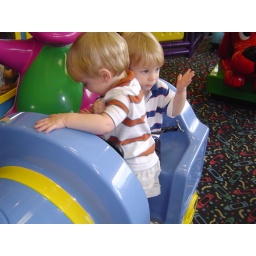
The boys went to Chuck E Cheese for the first time today. Lucas is in brown. Dillon in blue